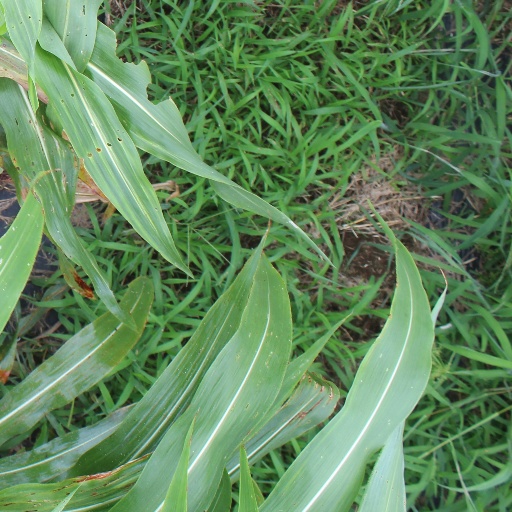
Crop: sorghum